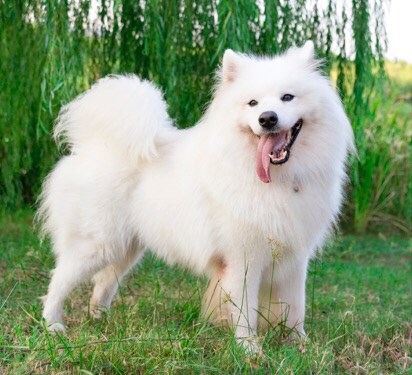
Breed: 2192-n000088-Samoyed